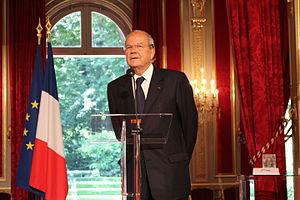
Le prix de l'Audace artistique et culturelle 2015, Palais de l'Élysée, Paris
Marc Ladreit de Lacharrière, né le 6 novembre 1940 à Nice, est un dirigeant d'entreprise français et milliardaire français.